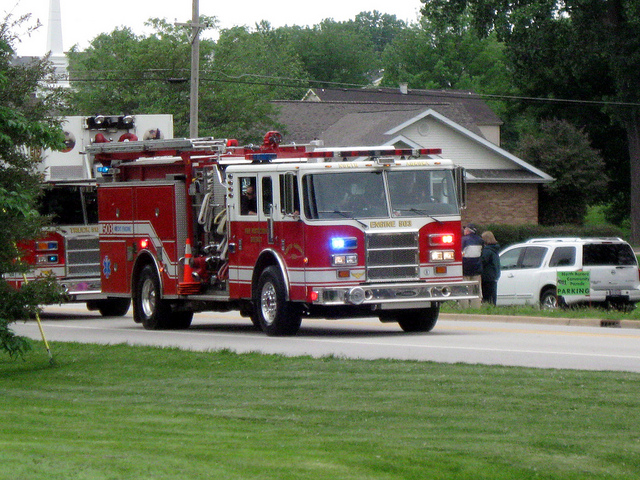
user: Given an image and a question. Answer the question in a short answer. Question: Where is the firetruck headed? Short Answer:
assistant: emergency